Me Shivaji Park

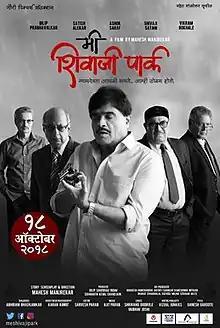
Theatrical release poster

Me Shivaji Park is a 2018 Indian Marathi-language crime thriller film directed by Mahesh Manjrekar and produced by Gauri Pictures in association with Manjrekar Movies. The film starring Ashok Saraf, Vikram Gokhale, Shivaji Satam, Satish Alekar, Dilip Prabhavalkar in the leading roles. The film was theatrically released on 18 October 2018.